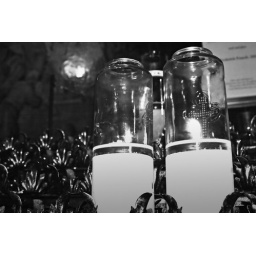
these are two candles at st. john the divine in honor of the twin towers falling september 11th.